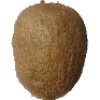
Label: Kiwi 1